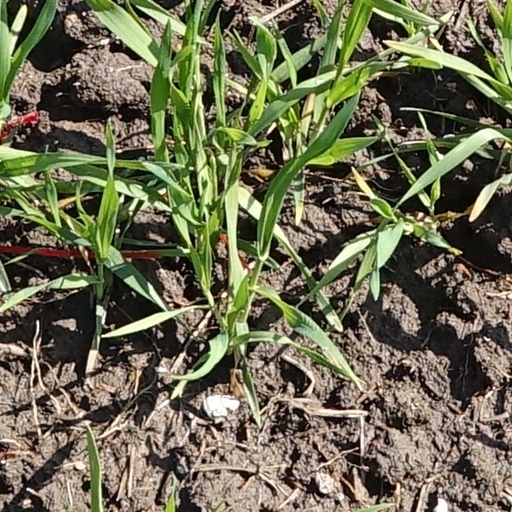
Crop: wheat